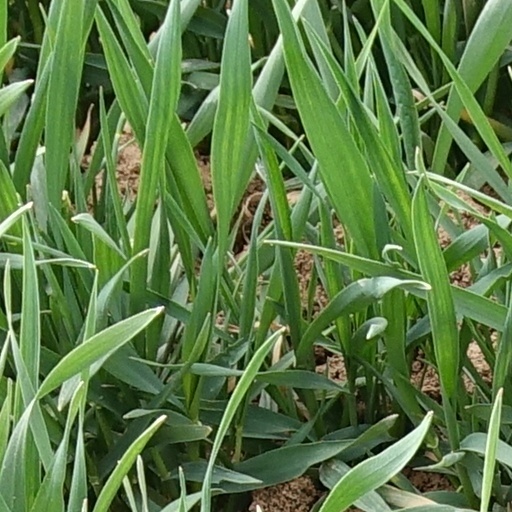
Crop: wheat